Edward Sexby

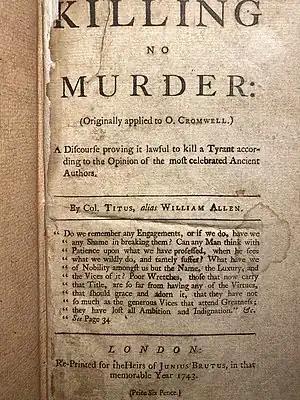
Early printing of document

A few months after the arrest of Sindercombe, an apology for tyrannicide, entitled "Killing No Murder"—which was dedicated to Cromwell—arrived in England from Holland. It was published by Sexby, probably with the assistance of Silius Titus, under the name of a former Army agitator called William Allen. In June he followed the pamphlet to England, to concert measures for carrying out its principles, and on 24 July, just as he was embarking for Flanders again, he was arrested "in a mean habit disguised as a countryman". He died in the Tower on 13 January 1658, "having been a while distracted in his mind and long sick". His body was buried in the cemetery near the Tower chapel two days later.